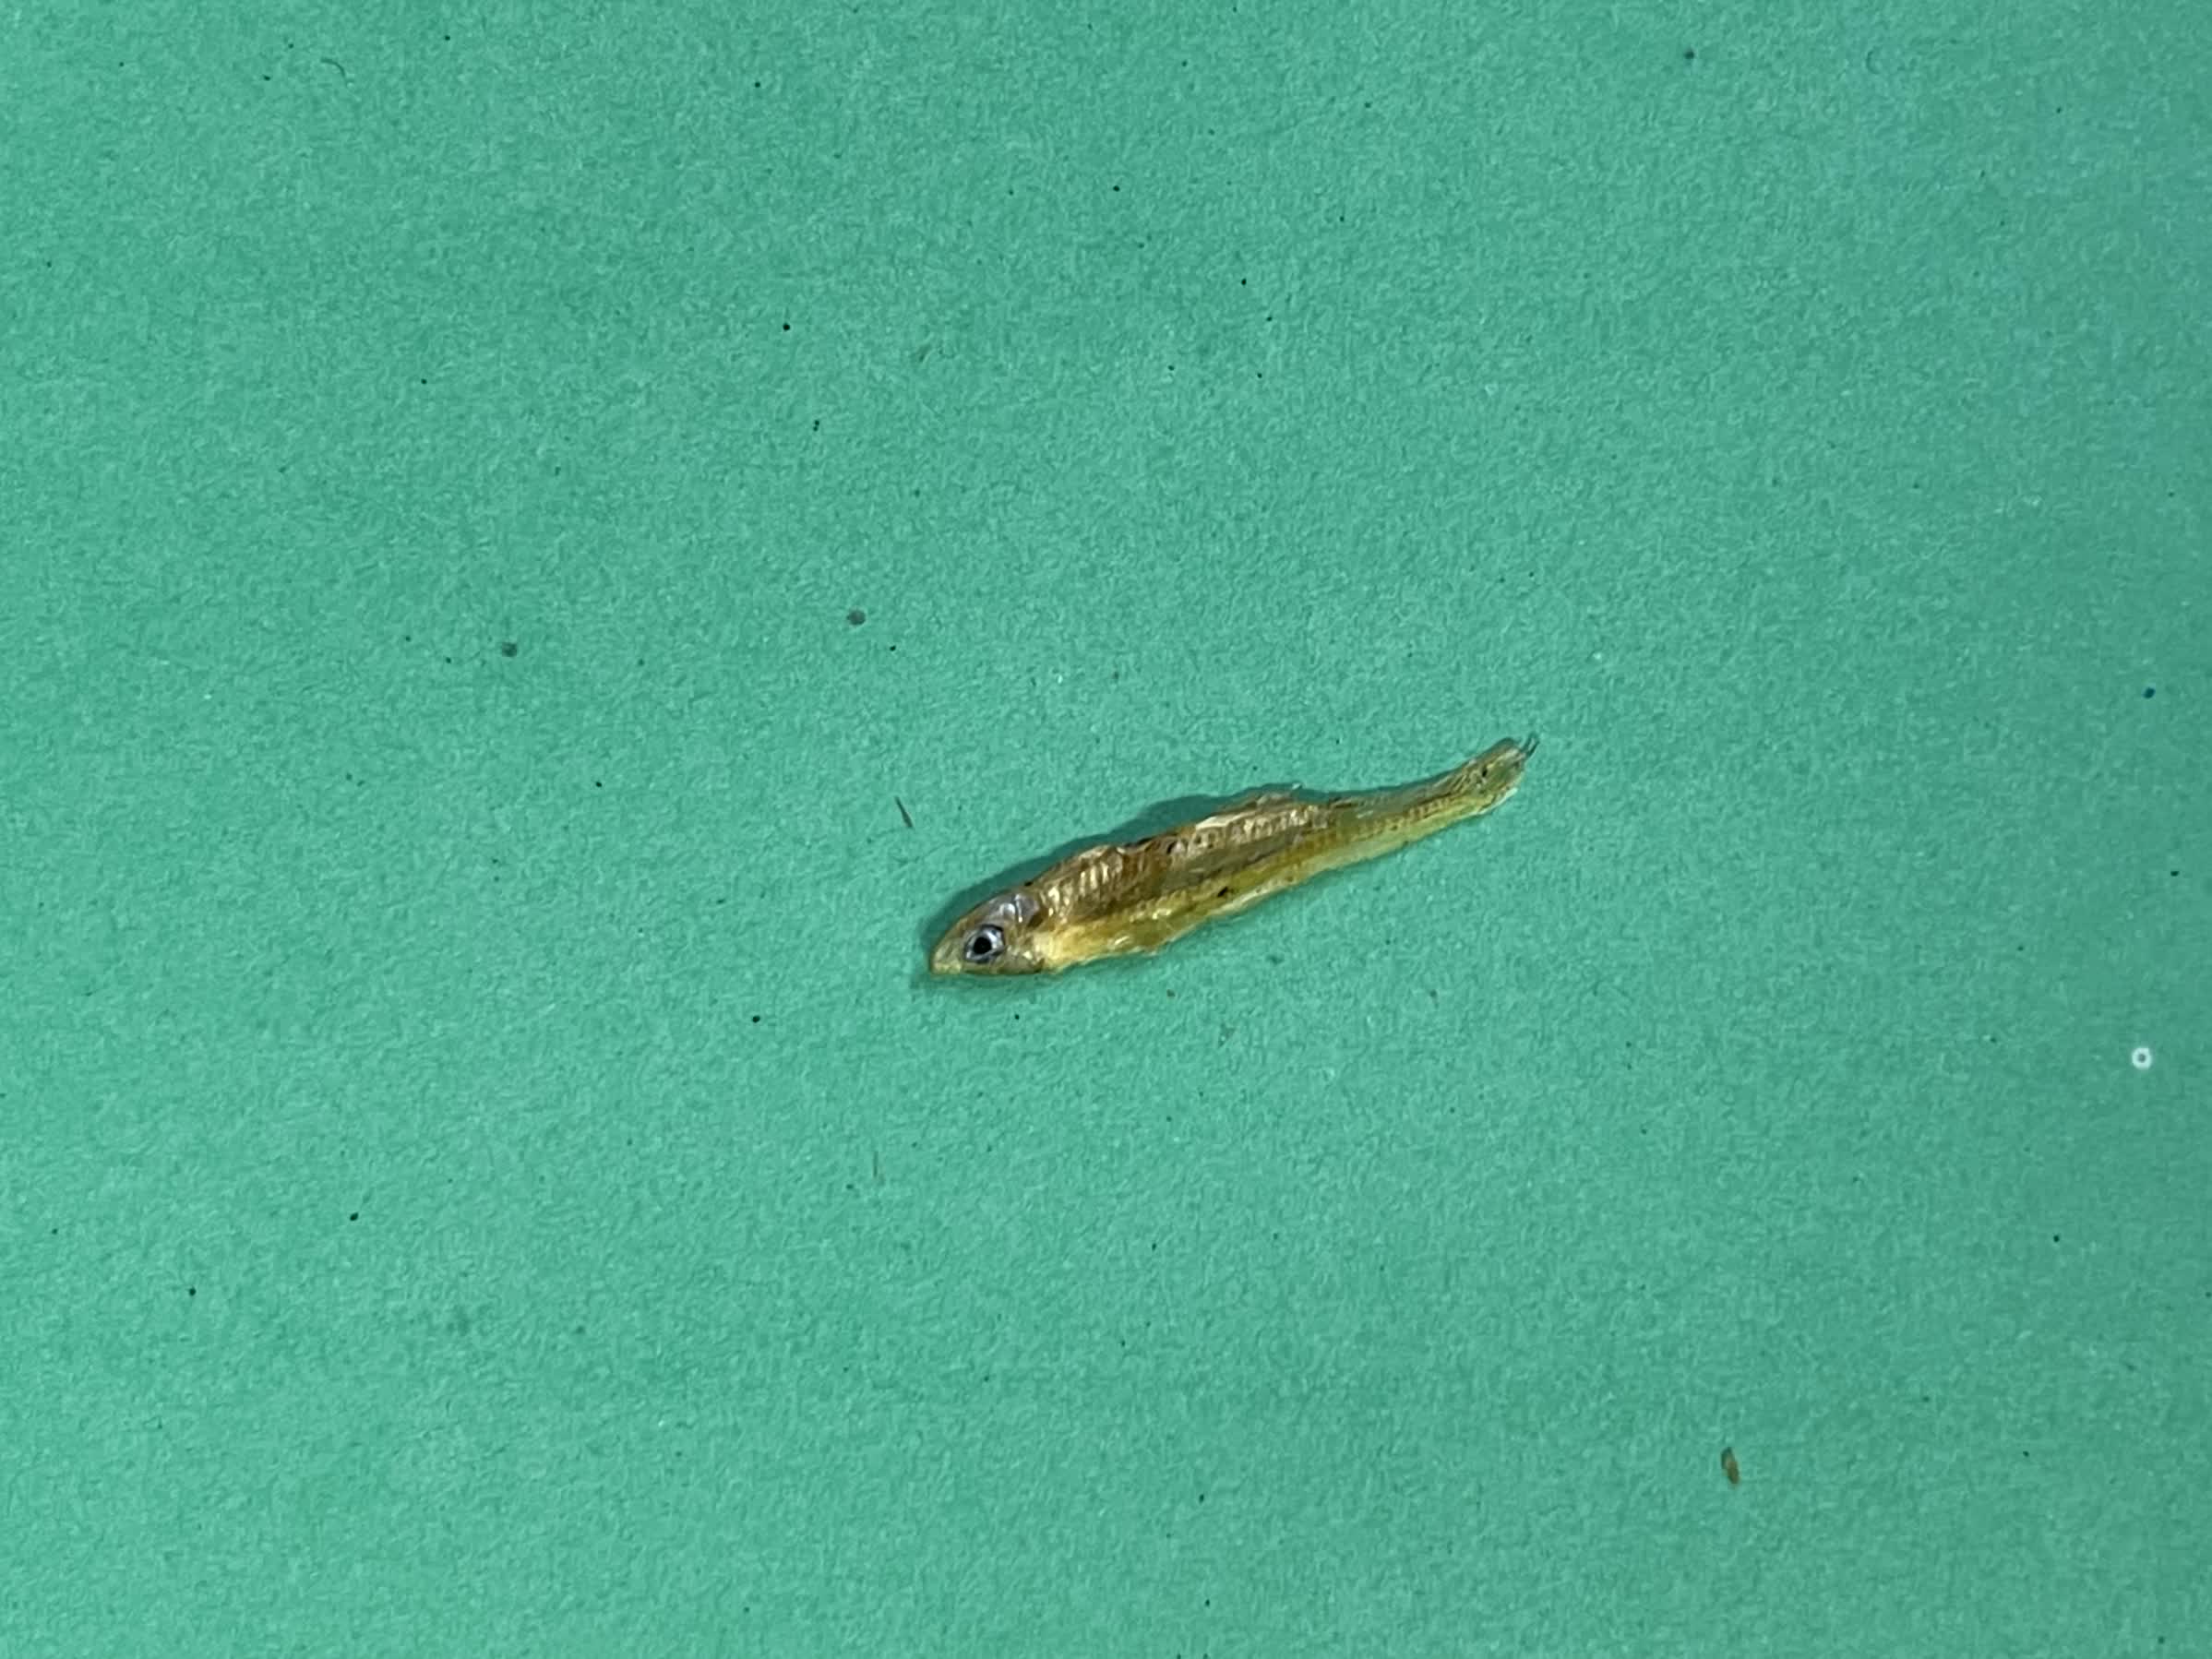
Species: kachki